Scuderia Toro Rosso

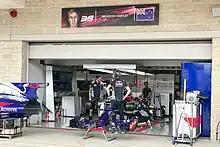
Scuderia Toro Rosso Pitbox in United States, 2017

The team was established after Paul Stoddart sold his remaining interest in the Minardi team at the end of 2005 to Red Bull's owner, Dietrich Mateschitz, and Minardi was renamed Toro Rosso.